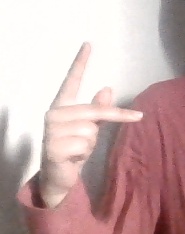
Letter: dha